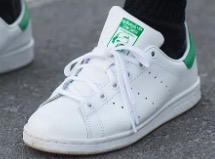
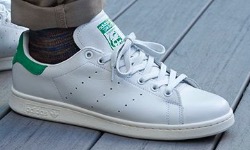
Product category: misc
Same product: yes